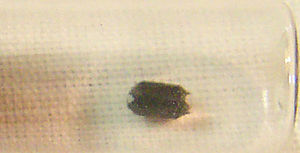
Hafnium
Mørkt, stålgråt metal
Hafnium er det 72. grundstof i det periodiske system, og har det kemiske symbol Hf. Under normale tryk- og temperaturforhold optræder dette overgangsmetal som et mørkt, stålgråt og skinnende metal.